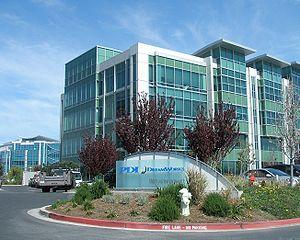
DreamWorks Pictures est une société de production et de distribution américaine œuvrant dans les domaines du cinéma, de la musique et des programmes télévisés.